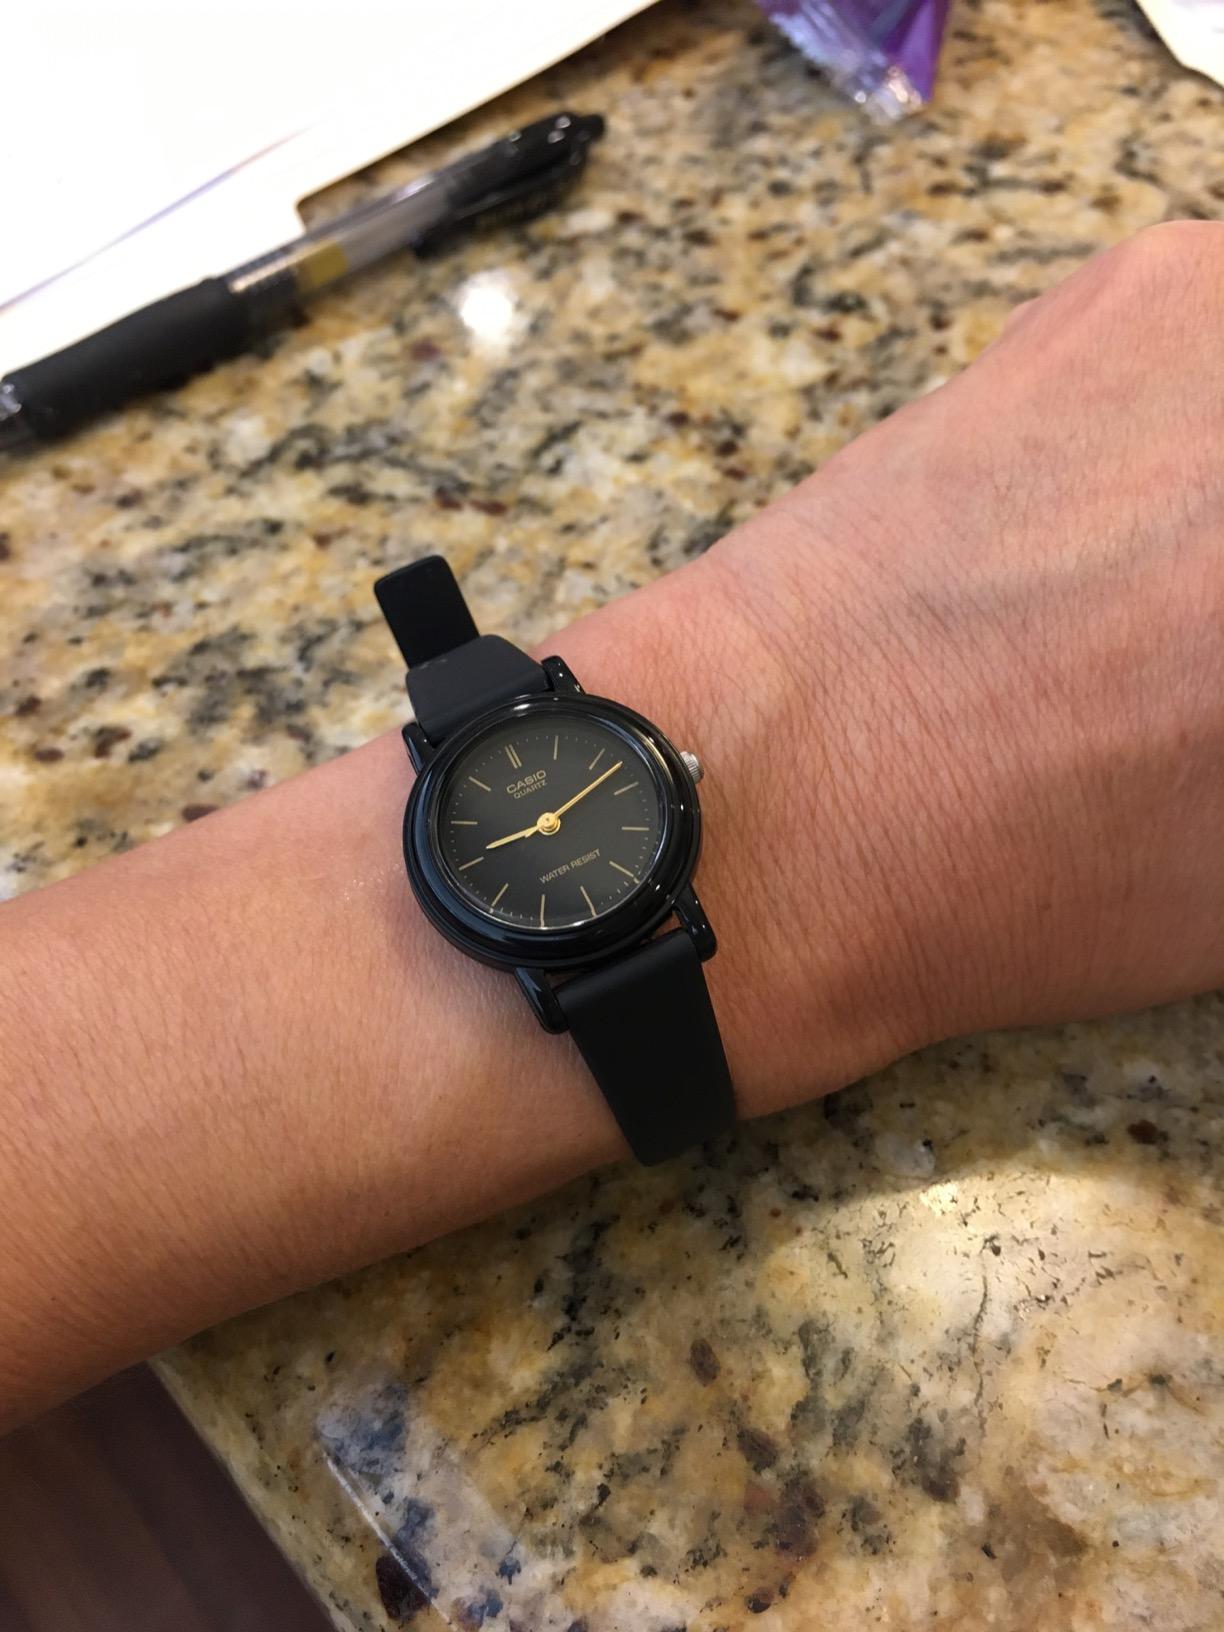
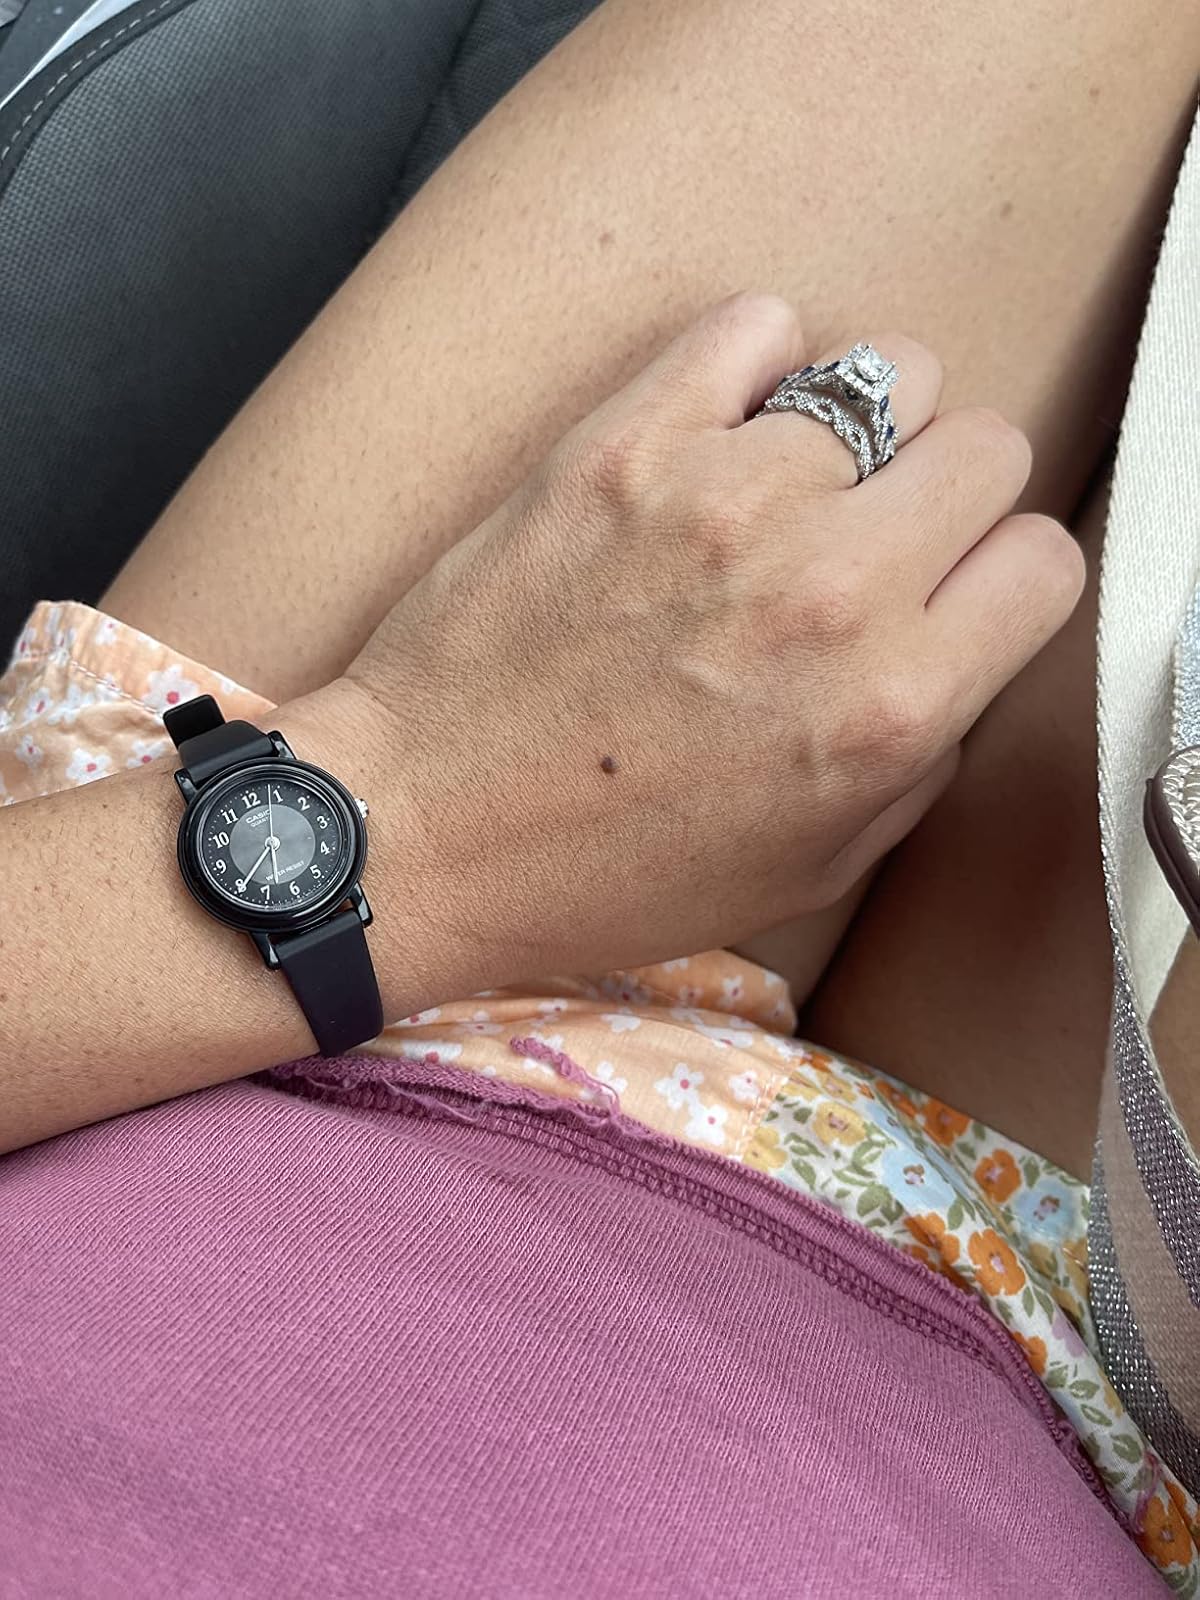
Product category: accessories_watch
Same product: no